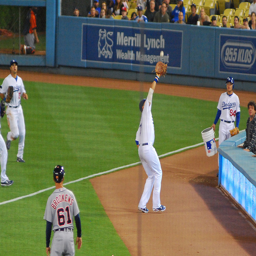
A baseball player holding a catchers mitt during a game.
A baseball player catches the ball during a game.
This is an image of a baseball player catching a fly ball.
A man catches a ball at a baseball game
A member of the Dodgers preparing to catch a fly ball.